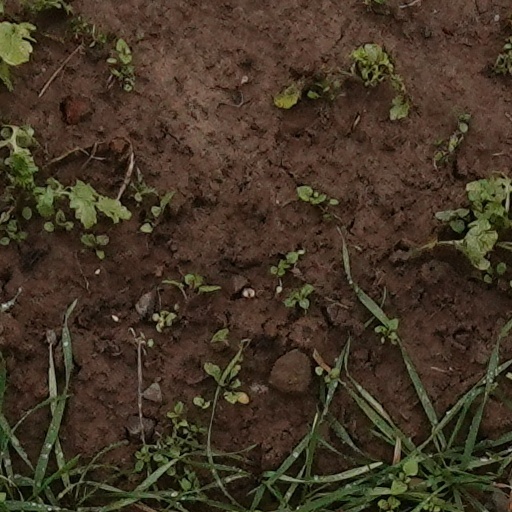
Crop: wheat